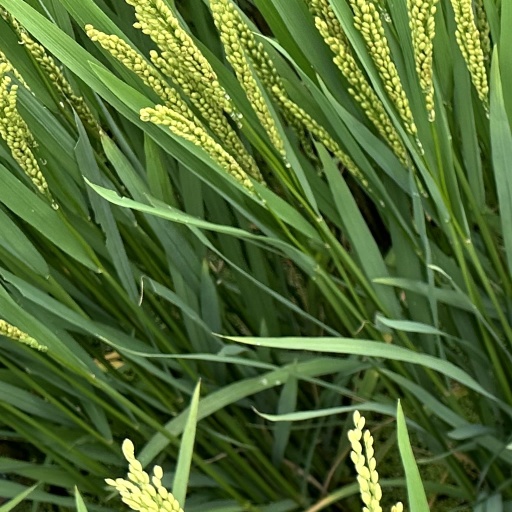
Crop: rice